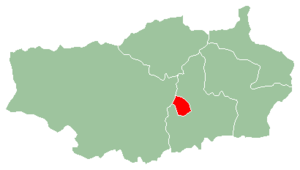
Carte de localisation du district d'Antsirabe I dans la région de Vakinankaratra.